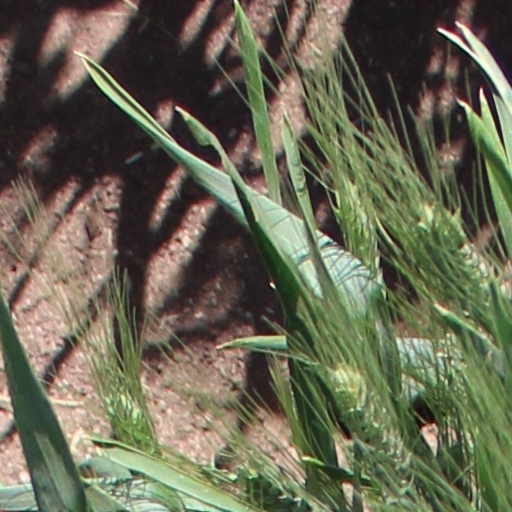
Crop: wheat